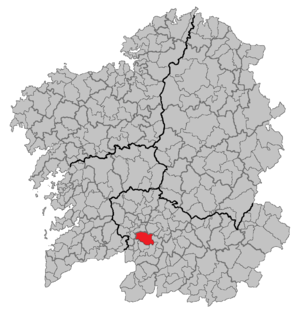
Cartelle est une commune de la province d'Orense dans la comarque Terra de Celanova en Galice, au bord de la rivière Arnoia. Outomuro est le siège de la municipalité.